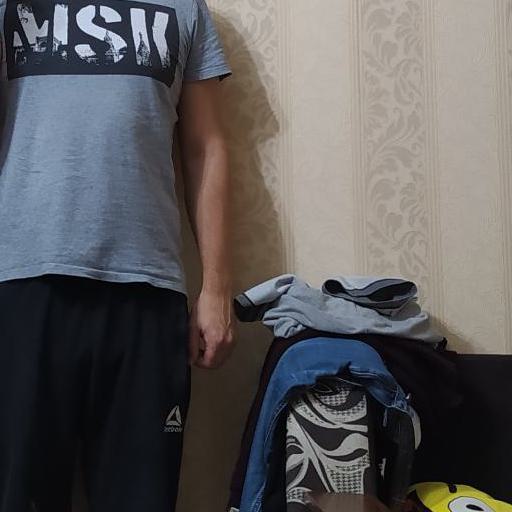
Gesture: no_gesture